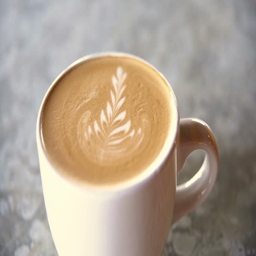
latte art in a simple white mug